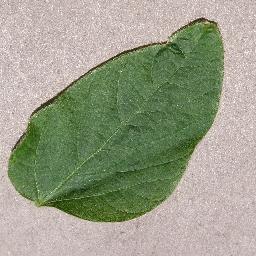
Label: Soybean___healthy